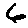
Label: 6